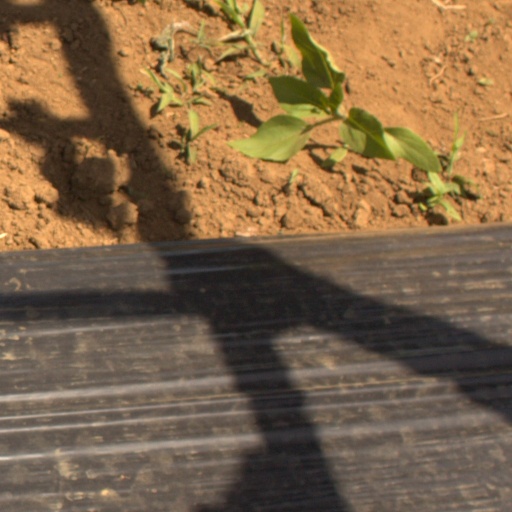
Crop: Jerusalem artichoke